Cape St. Mary's Ecological Reserve

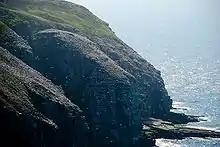
Nesting site from a distance, for scale

Facilities include an interpretive centre, parking and washrooms. A footpath from the centre leads to a viewing location a few hundred metres from "Bird Rock", a large sea stack with several thousand nesting gannets. Other nesting locations can also be viewed from shore.